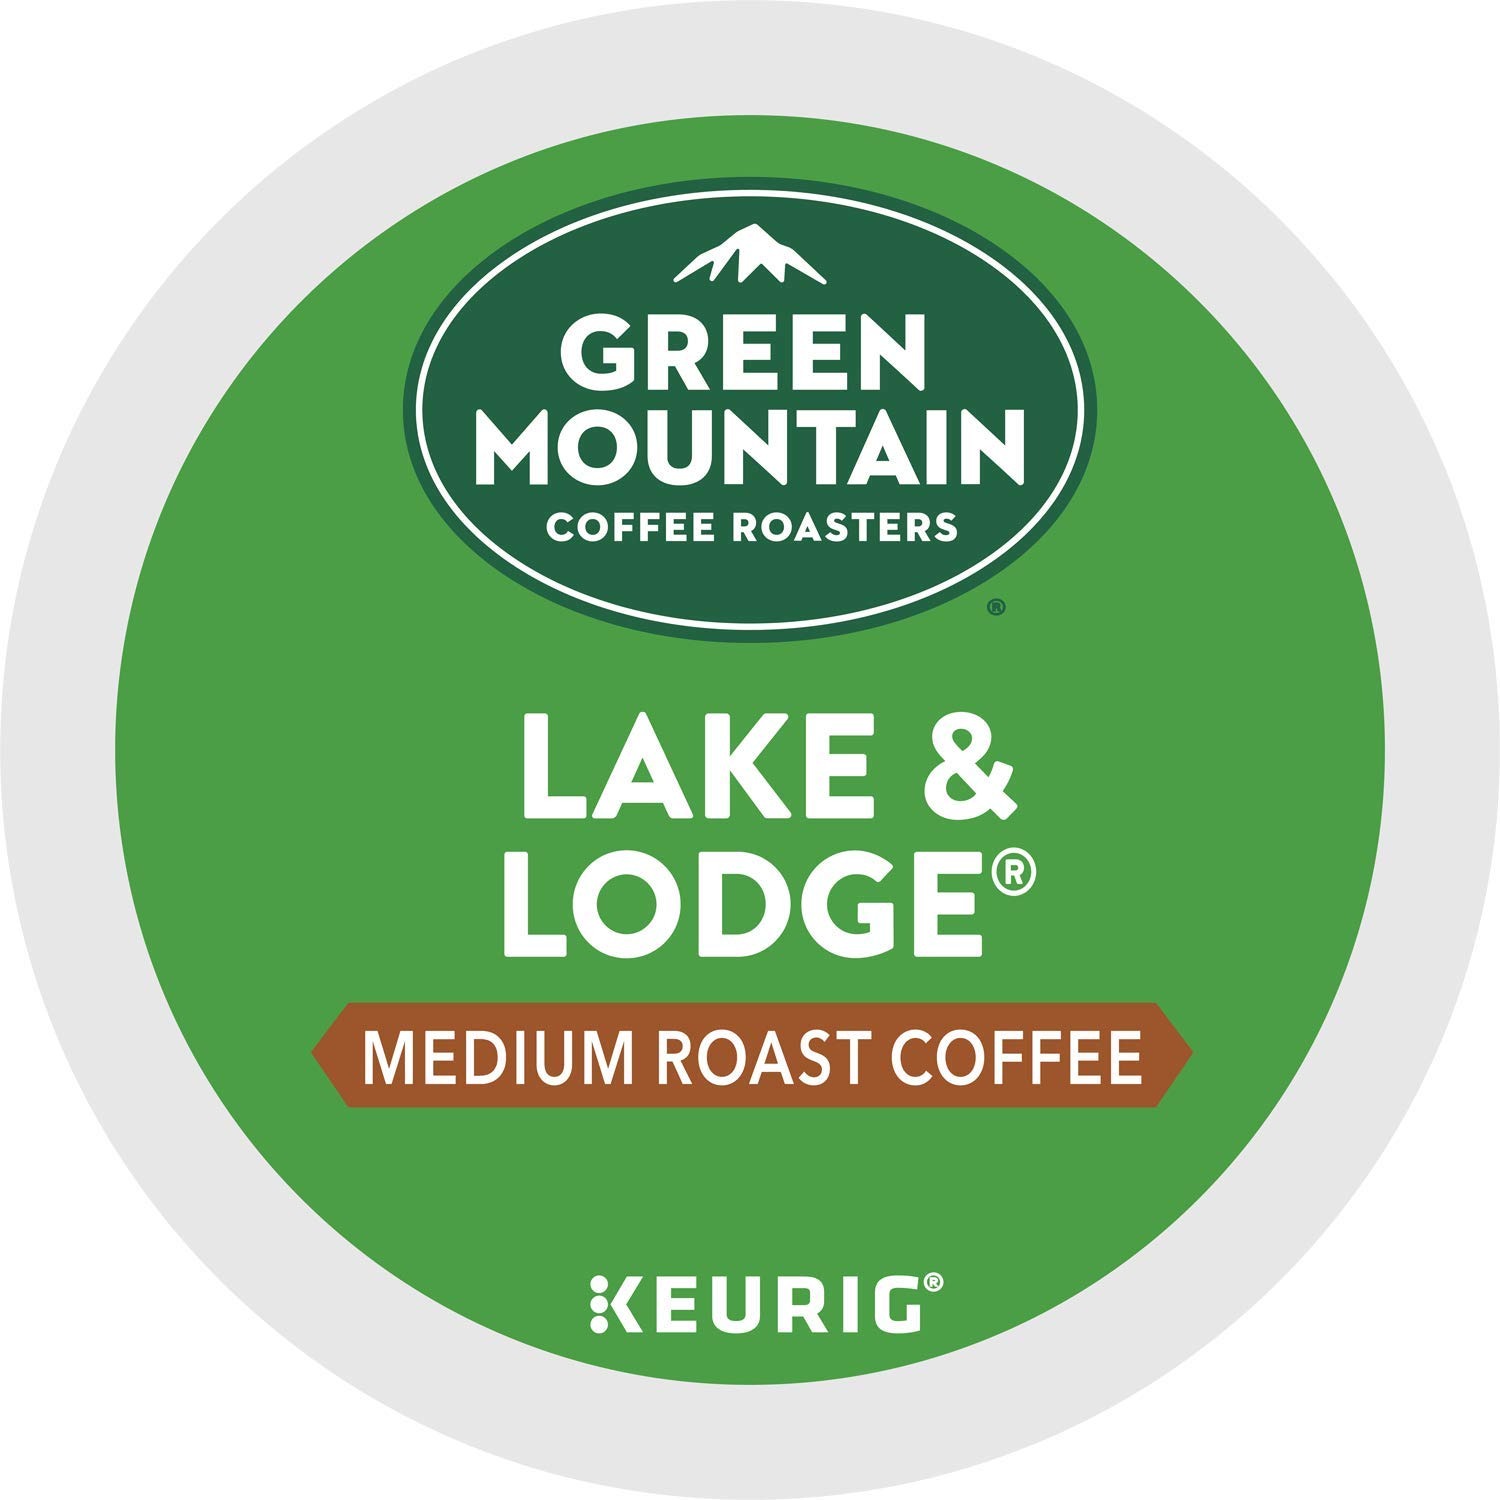
Item Name: Green Mountain Coffee Roasters Lake & Lodge Keurig Single-Serve K-Cup pods, Medium Roast Coffee, 24 Count
Bullet Point 1: Sold as 24/Box.
Bullet Point 2: Premium blend of Indonesian and East African beans.
Bullet Point 3: Dark and sweet.
Bullet Point 4: The "greatest hits" of dark roasts.
Bullet Point 5: K-Cups for the ultimate brewing system.
Product Description: Same great taste you know and love. Lively and aromatic, this Indonesian coffee brims with remarkable complexity. A rich, hearty blend of earthy flavors and syrupy sweetness, with a mild, smoky finish.
Value: 24.0
Unit: Count

Price: 20.71